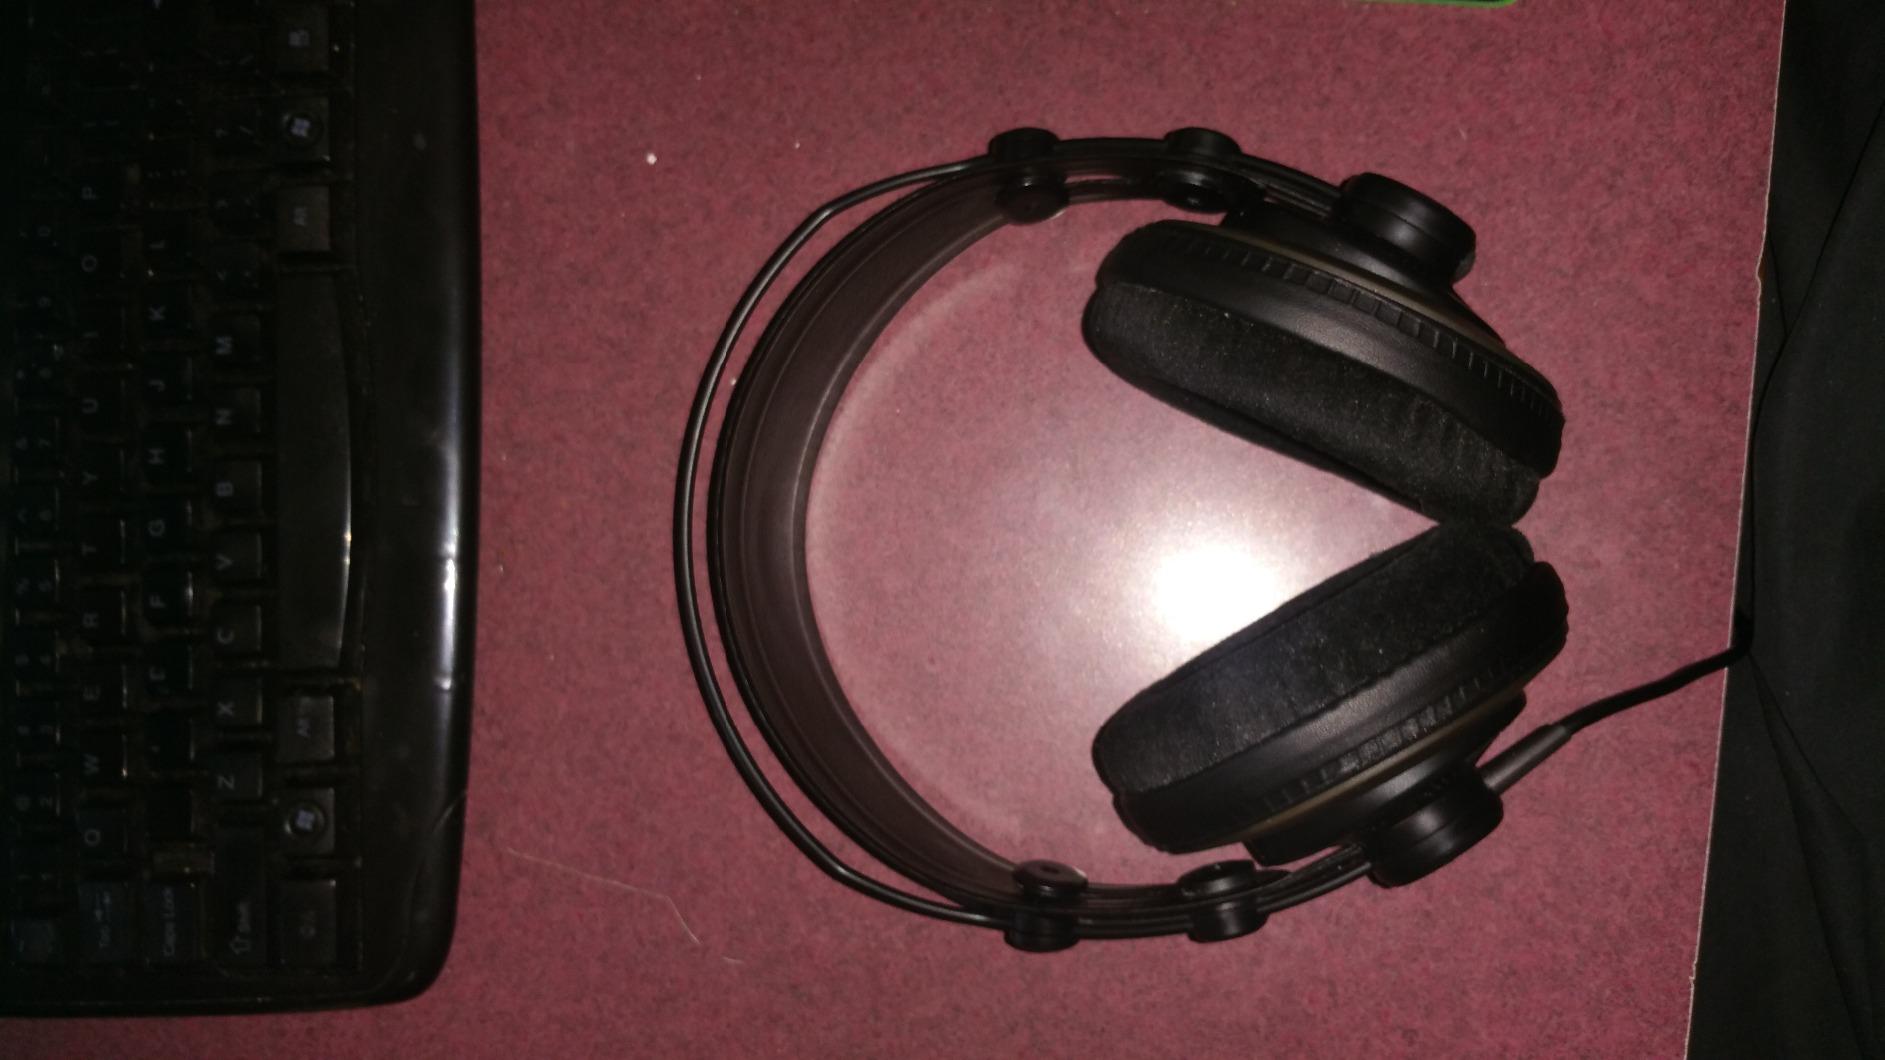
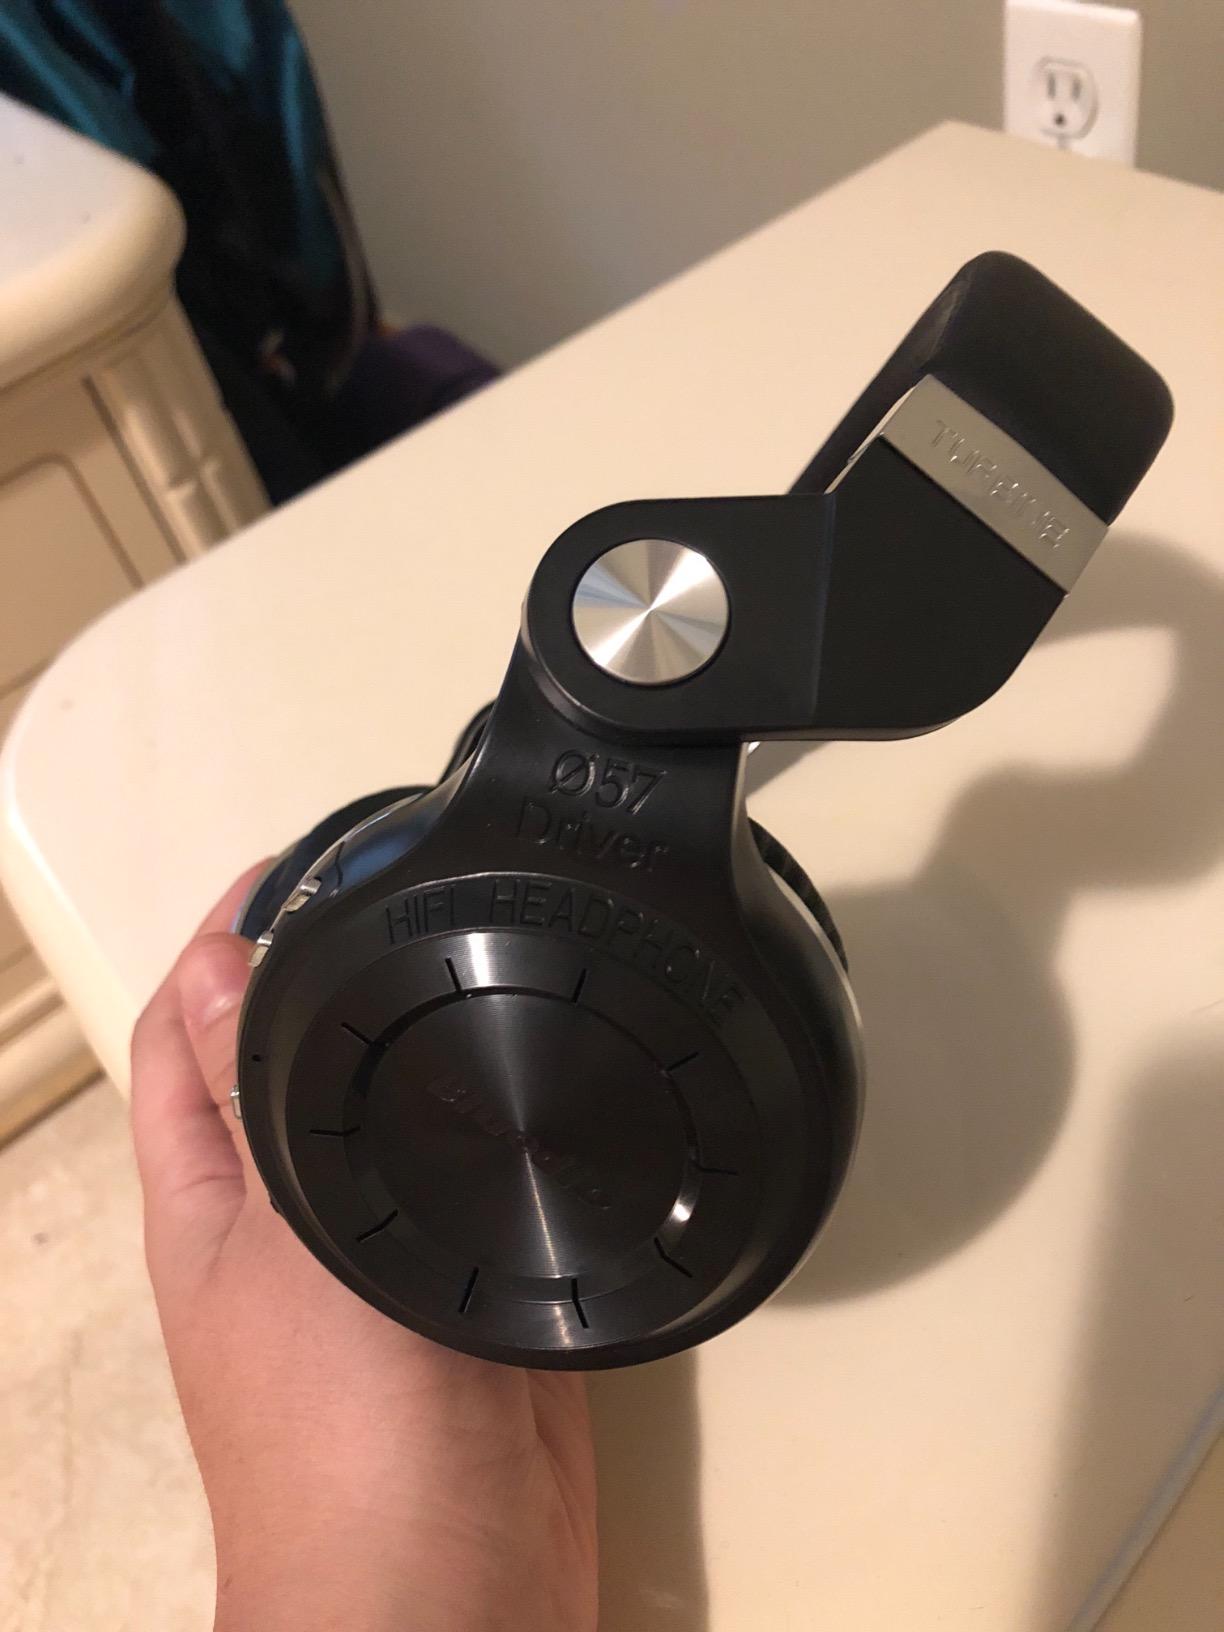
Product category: headphones
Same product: no